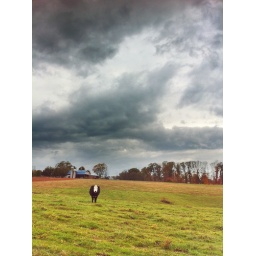
After the rain in the cow pasture